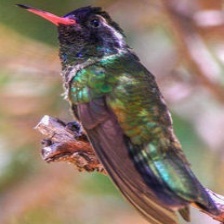
Species: WHITE EARED HUMMINGBIRD
Scientific name: BASILINNA LEUCOTIS
ImageNet parent category: hummingbird